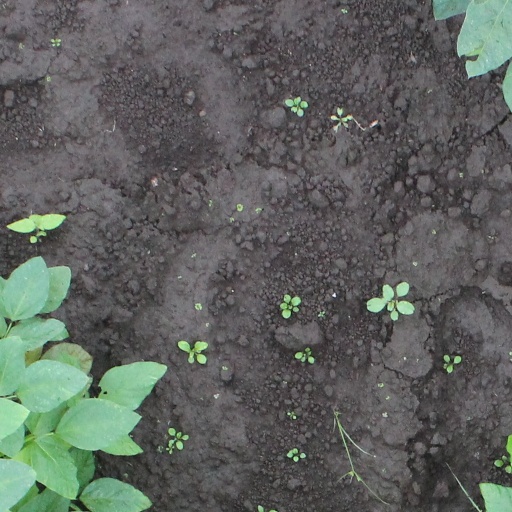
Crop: soybean